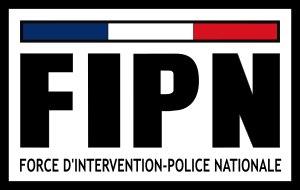
Le RAID est une unité d'élite de la Police nationale française. Le nom est choisi en référence au mot « raid », désignant un assaut militaire, mais a reçu par rétroacronymie le sens Recherche, Assistance, Intervention, Dissuasion.